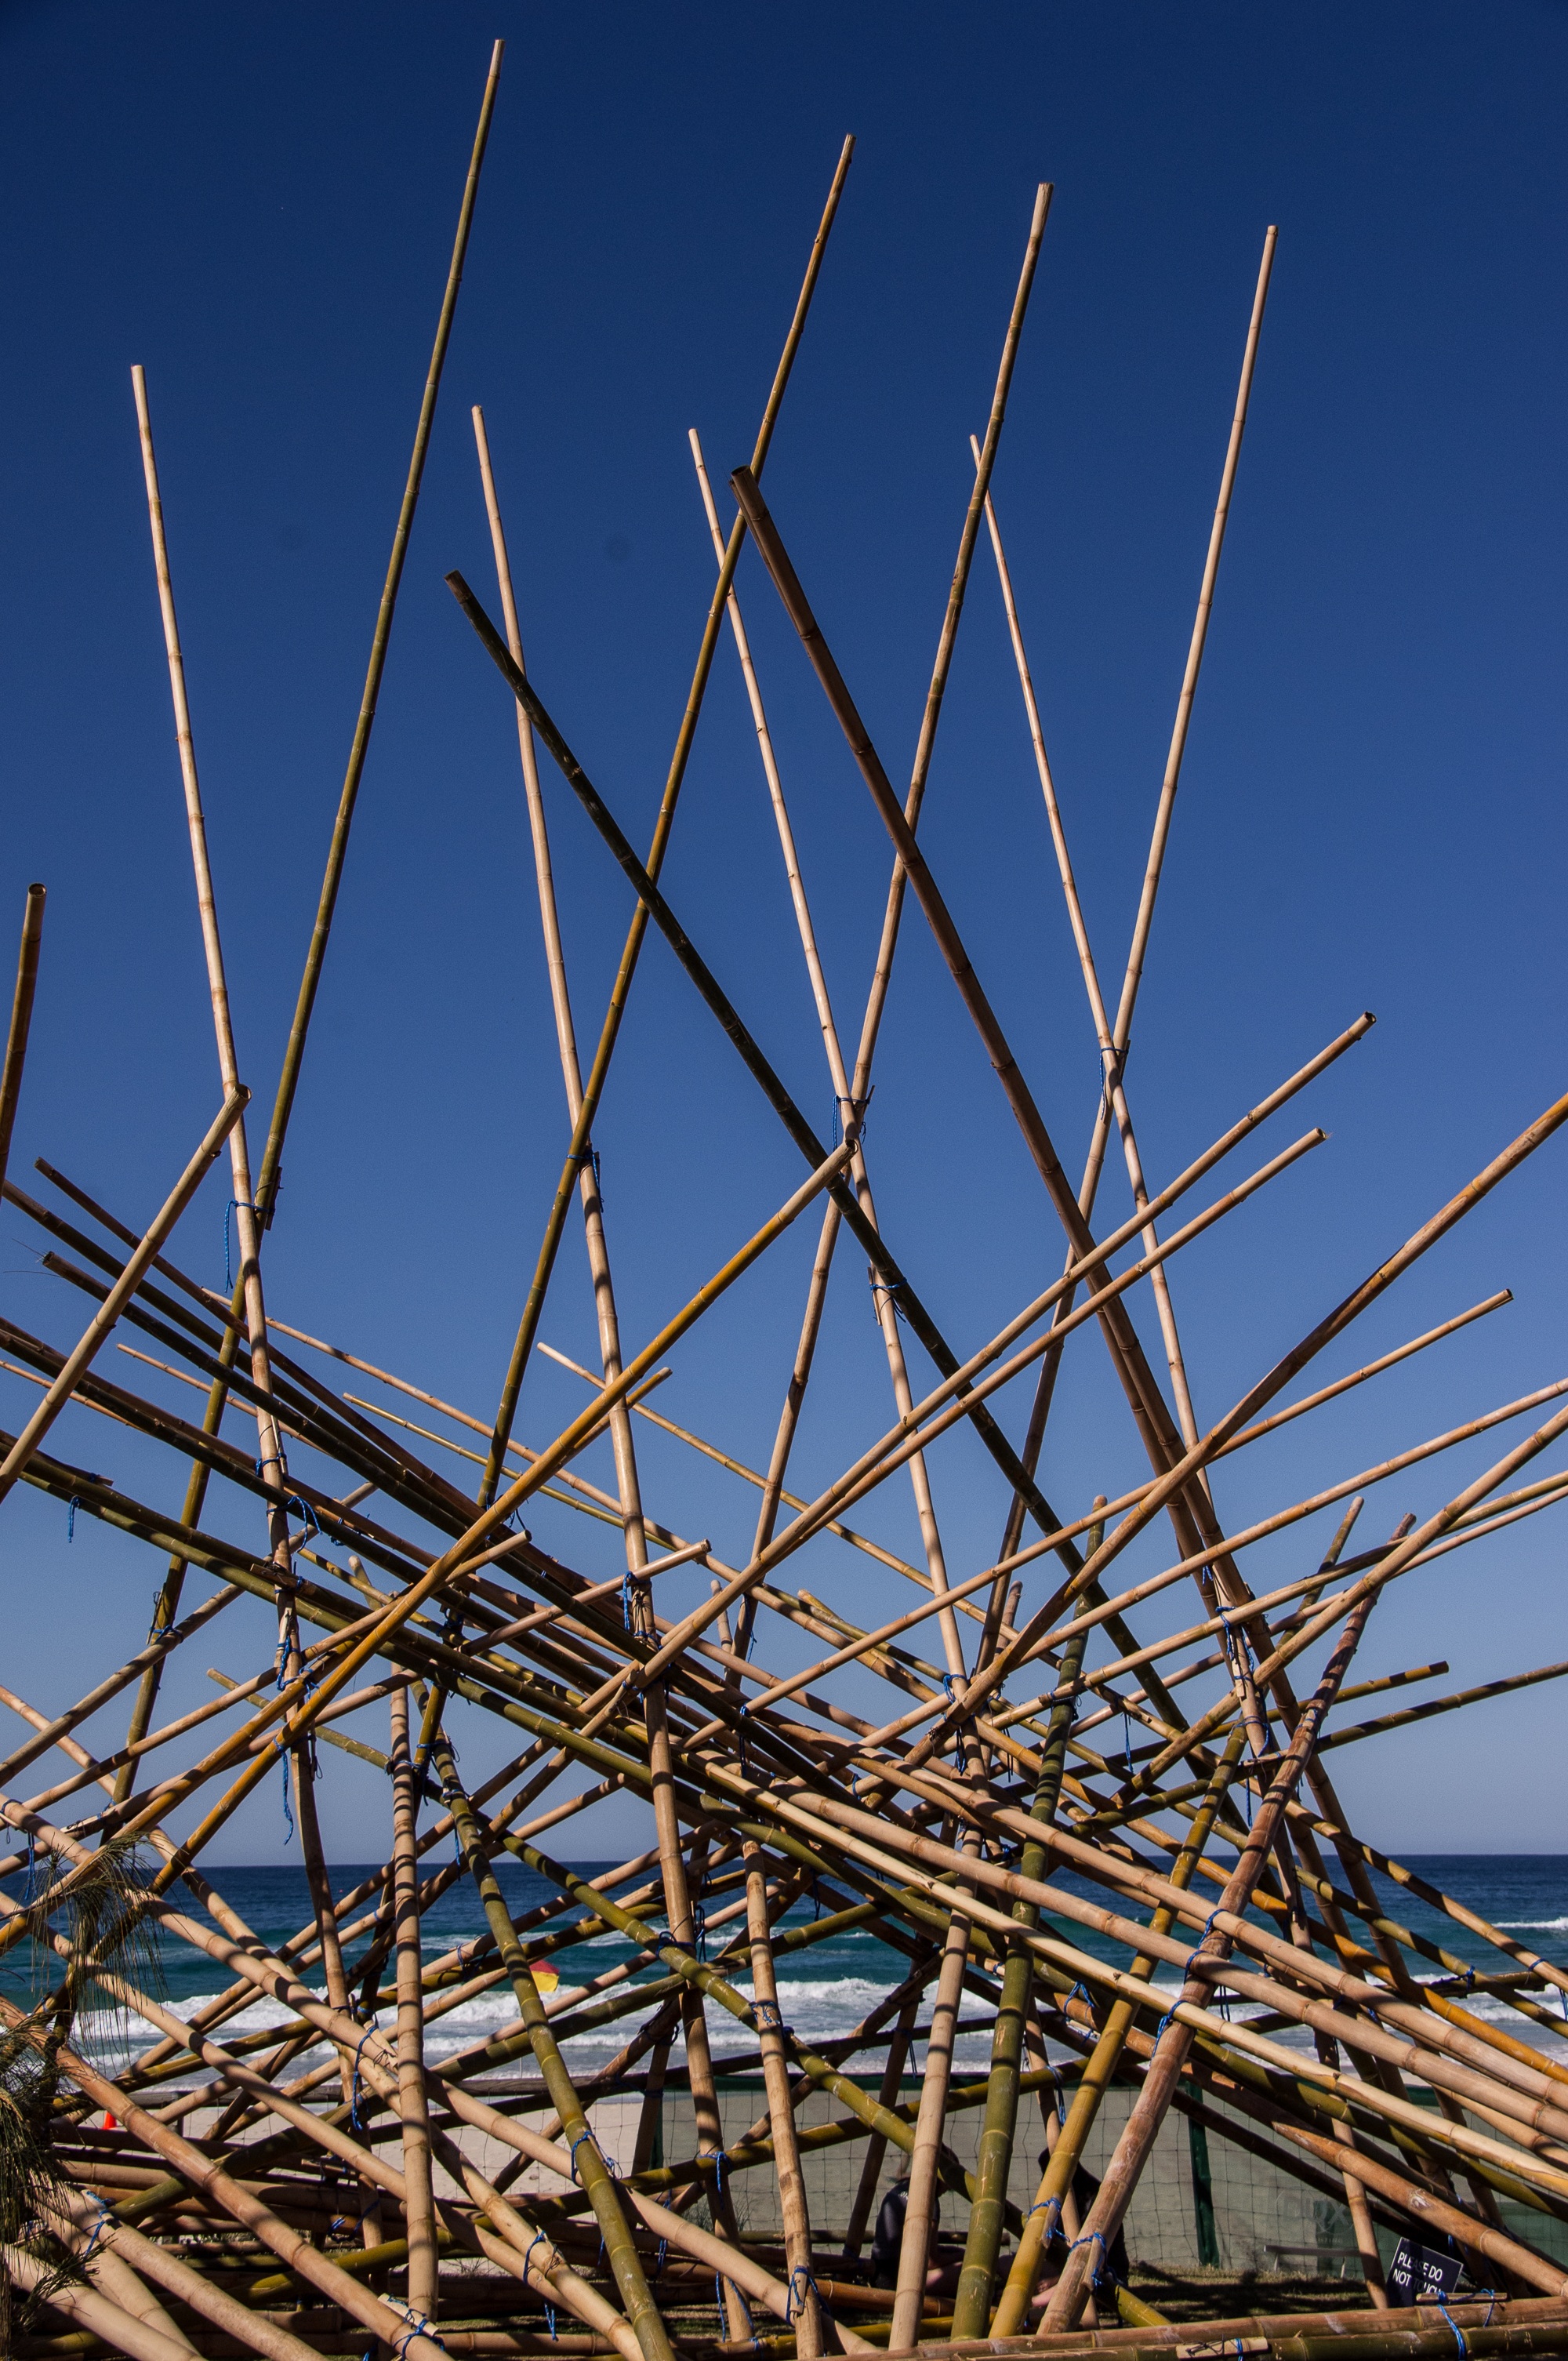
beach, sea, sand, abstract, structure, sky, wind, line, mast, blue, electricity, modern, energy, australia, sculpture, art, poles, contemporary, exhibition, sticks, transmission tower, outdoor structure, overhead power line